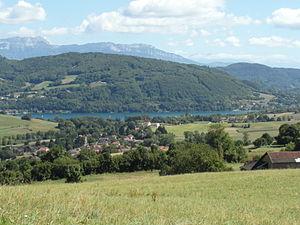
Le lac de Paladru depuis les collines de la sapinière (Versant ouest)
Le lac de Paladru, surnommé le « lac bleu », par ses riverains, est un lac naturel des Terres froides, situé administrativement dans le département de l'Isère en région Auvergne-Rhône-Alpes et autrefois rattachée à l'ancienne province du Dauphiné.
Le Pin est une ancienne commune française située dans le département de l'Isère, en région Auvergne-Rhône-Alpes.
Villages du Lac de Paladru est, depuis le 1ᵉʳ janvier 2017, une commune nouvelle française née de la fusion de la commune du Pin et de celle de Paladru. Elle est située dans le département de l'Isère, en région Auvergne-Rhône-Alpes.